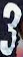
Number: 3